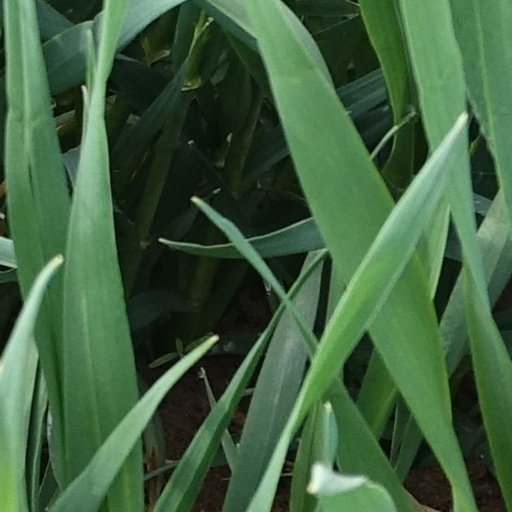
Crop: wheat